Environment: real
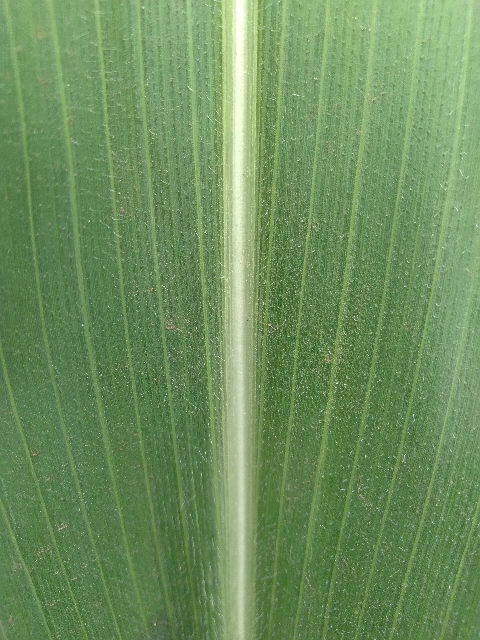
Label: healthy